Marina Erakovic

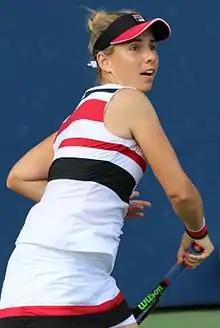
Erakovic at the 2016 US Open

Marina Erakovic (born 6 March 1988) is a former tennis player from New Zealand. She achieved career-high rankings of 39 in singles and 25 in doubles, and won a singles title at Memphis in February 2013, and eight doubles titles on the WTA Tour.